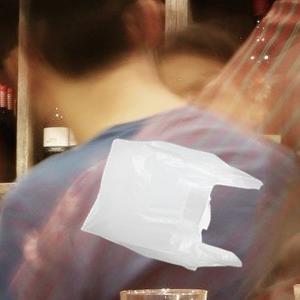
Label: plasticbags